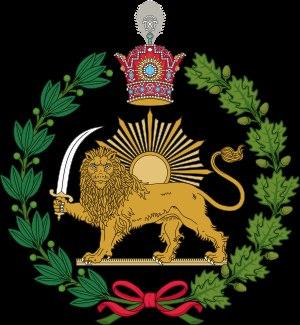
Reza Chah Pahlavi, aussi écrit Rizā Shāh Pahlevi ou plus rarement Reza Iᵉʳ, Reza Chah Iᵉʳ ou Pahlavi Iᵉʳ, né à Alasht le 15 mars 1878 et mort à Johannesburg le 26 juillet 1944, est l'empereur de Perse de 1925 à 1941 et le fondateur de la dynastie Pahlavi. À différentes époques, il est également connu sous les noms de Reza Pahlavan, Reza Savad-Koohi, Reza Khan, Reza Khan Mir-Panj, Reza Sedar Sepah, Reza Pahlavi, ayant d’abord été militaire, chef des armées, ministre de la Guerre puis Premier ministre avant d'être empereur entre 1925 et 1941.